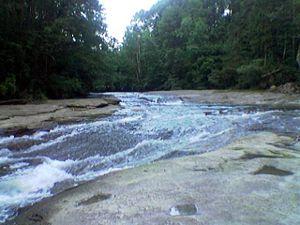
Le Necker est une rivière de Suisse, affluent de la Thur et donc sous-affluent du Rhin.